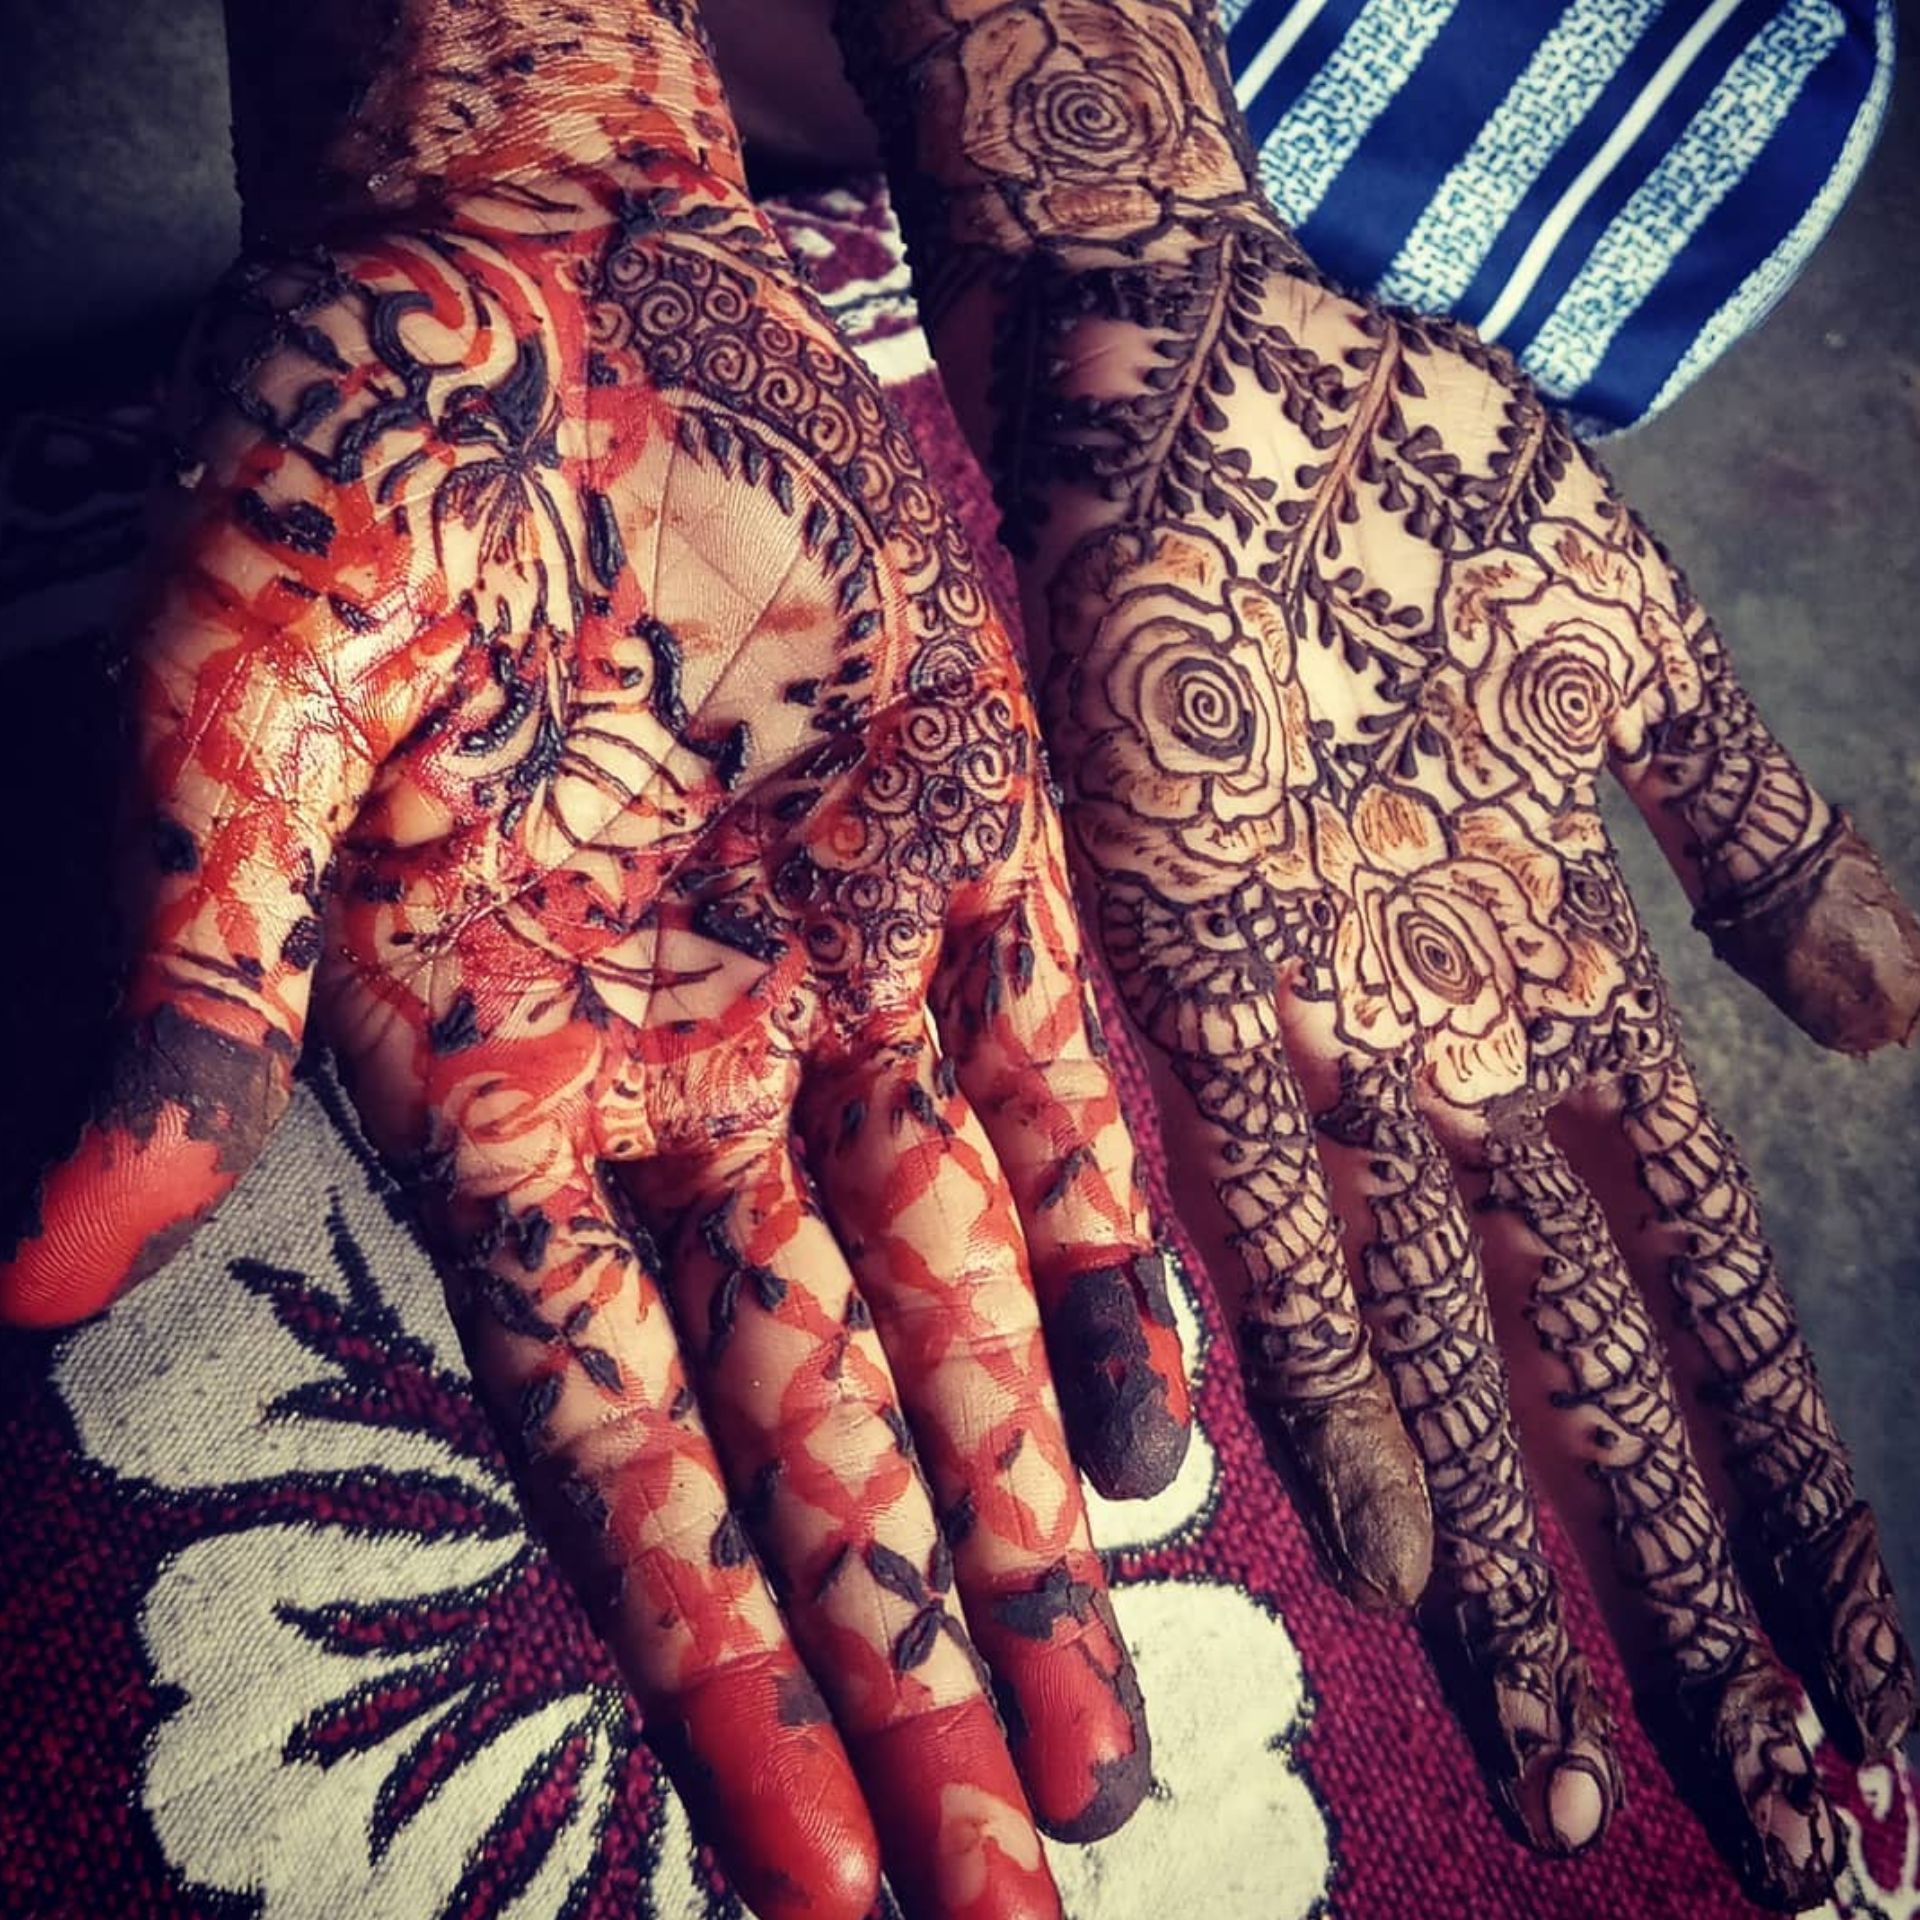
HennaArt, mehndi, finger, nail, wrist, ingredient, tradition, thumb, henna, flesh, design, temporary tattoo, motif